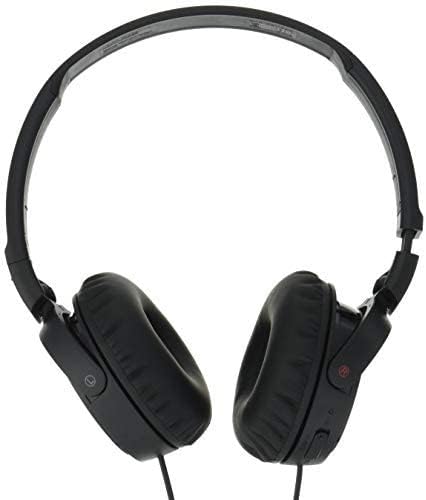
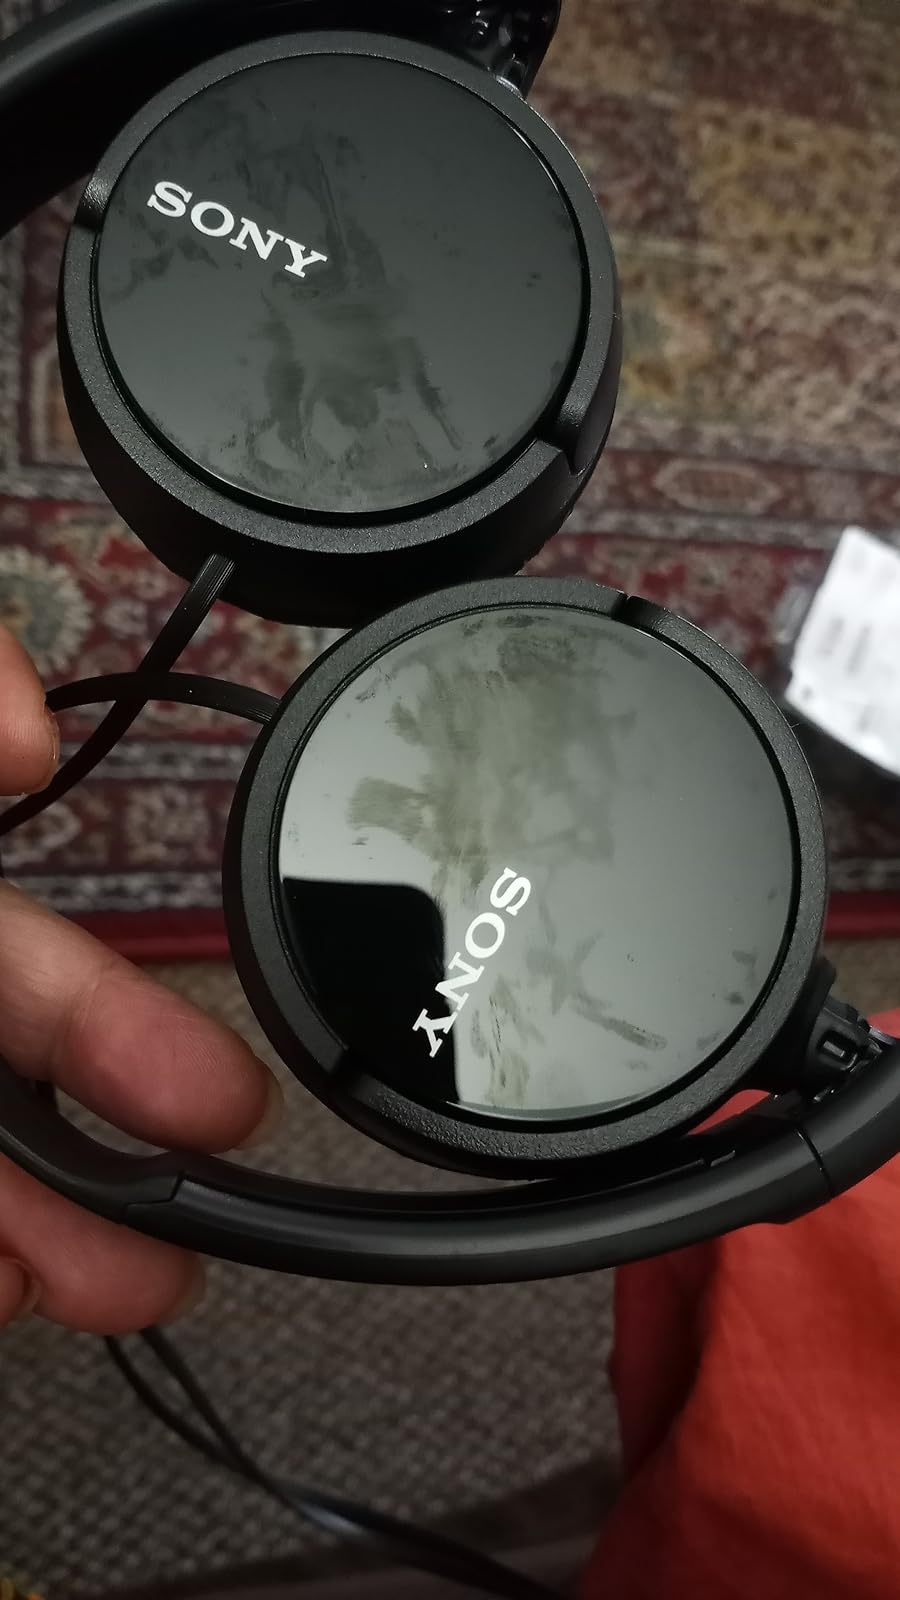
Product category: headphones
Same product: yes